Mikhail Popkov

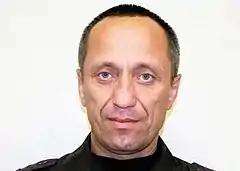

Mikhail Viktorovich Popkov (born 7 March 1964) is a Russian serial killer, rapist, and necrophile who committed the sexual assault and murder of eighty-three girls and women between 1992 and 2010 in Angarsk, Irkutsk, in Siberia, and Vladivostok in the Russian Far East, although he has confessed to and is suspected of at least eighty-six in total. He is known as "the Werewolf" and "the Angarsk Maniac" for the particularly brutal nature of his crimes; he would extensively mutilate the bodies of his victims and perform sexual acts on them. Popkov was also known as "the Wednesday Murderer" because most of his victims' bodies were found on Wednesdays. He is the single most prolific serial killer in Russian history.